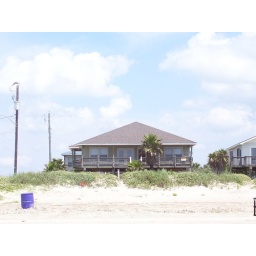
the beach house we stayed in while at the beach